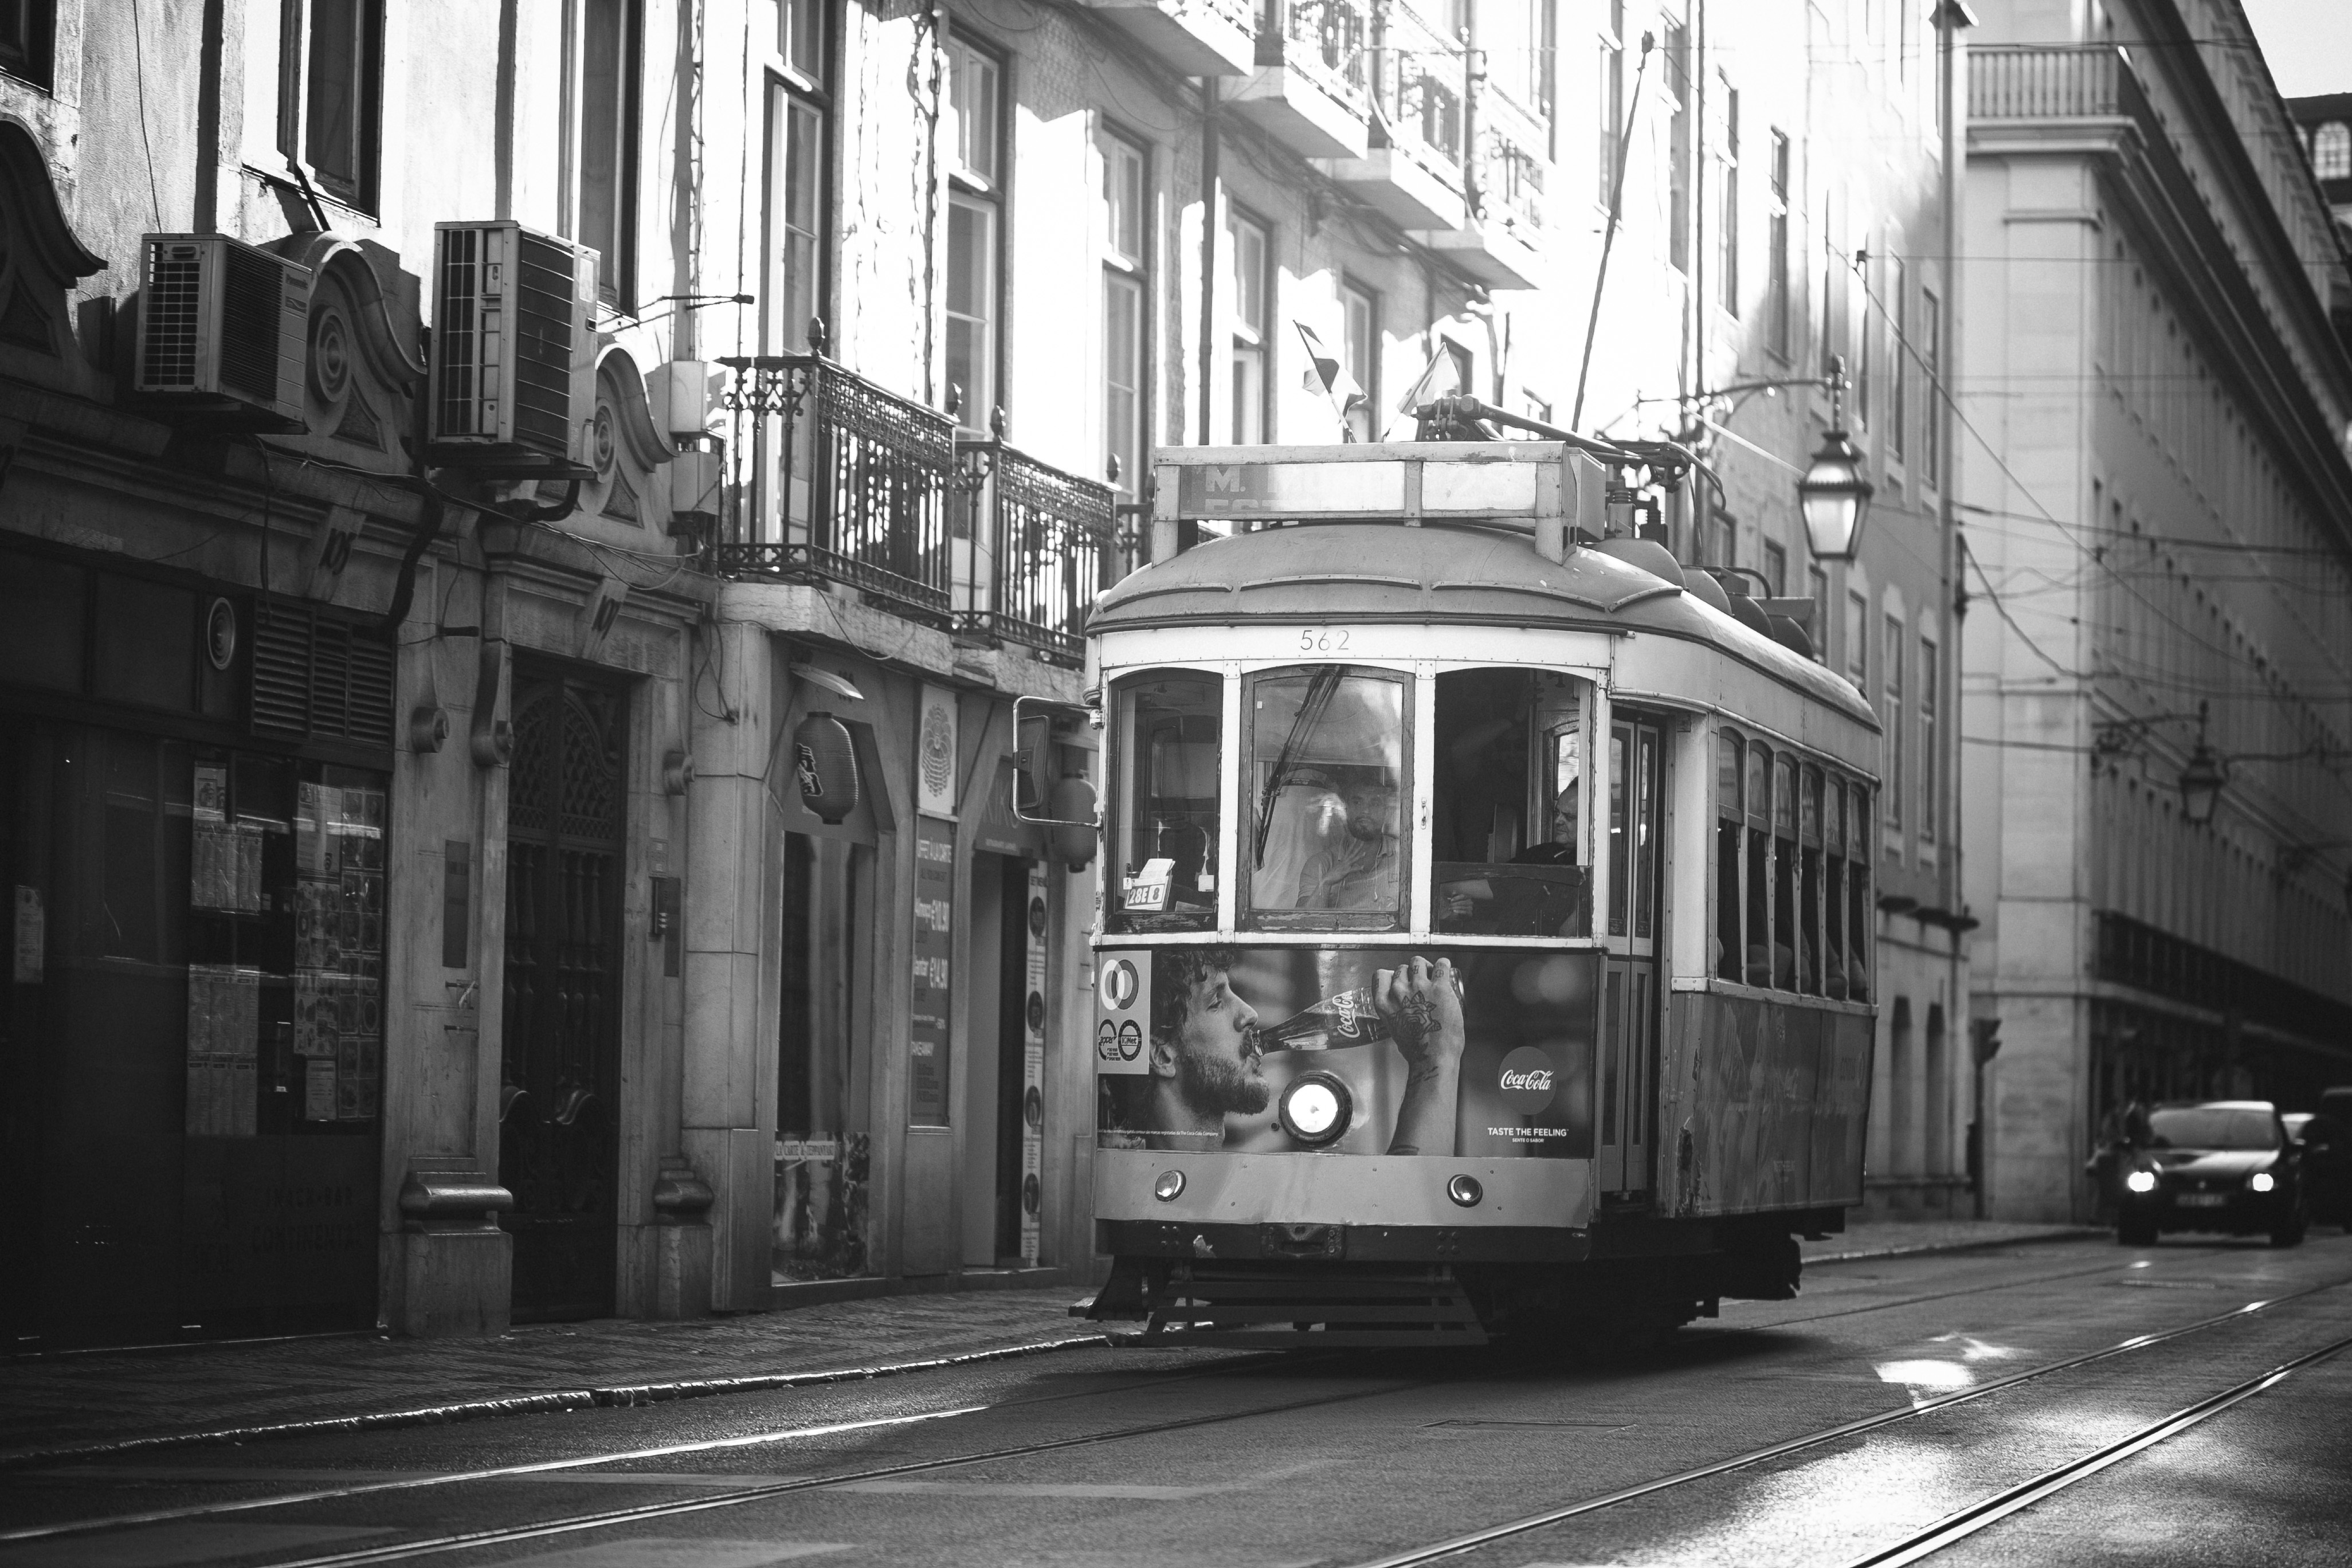
black and white, road, street, car, antique, retro, town, city, urban, train, cityscape, downtown, travel, cable, tram, transport, europe, vehicle, romantic, landmark, historic, yellow, monochrome, tourism, lane, public transport, bus, public, portugal, european, historical, electric, lisboa, lisbon, portuguese, urbanlisbon, land vehicle, monochrome photography, rolling stock, metropolitan area